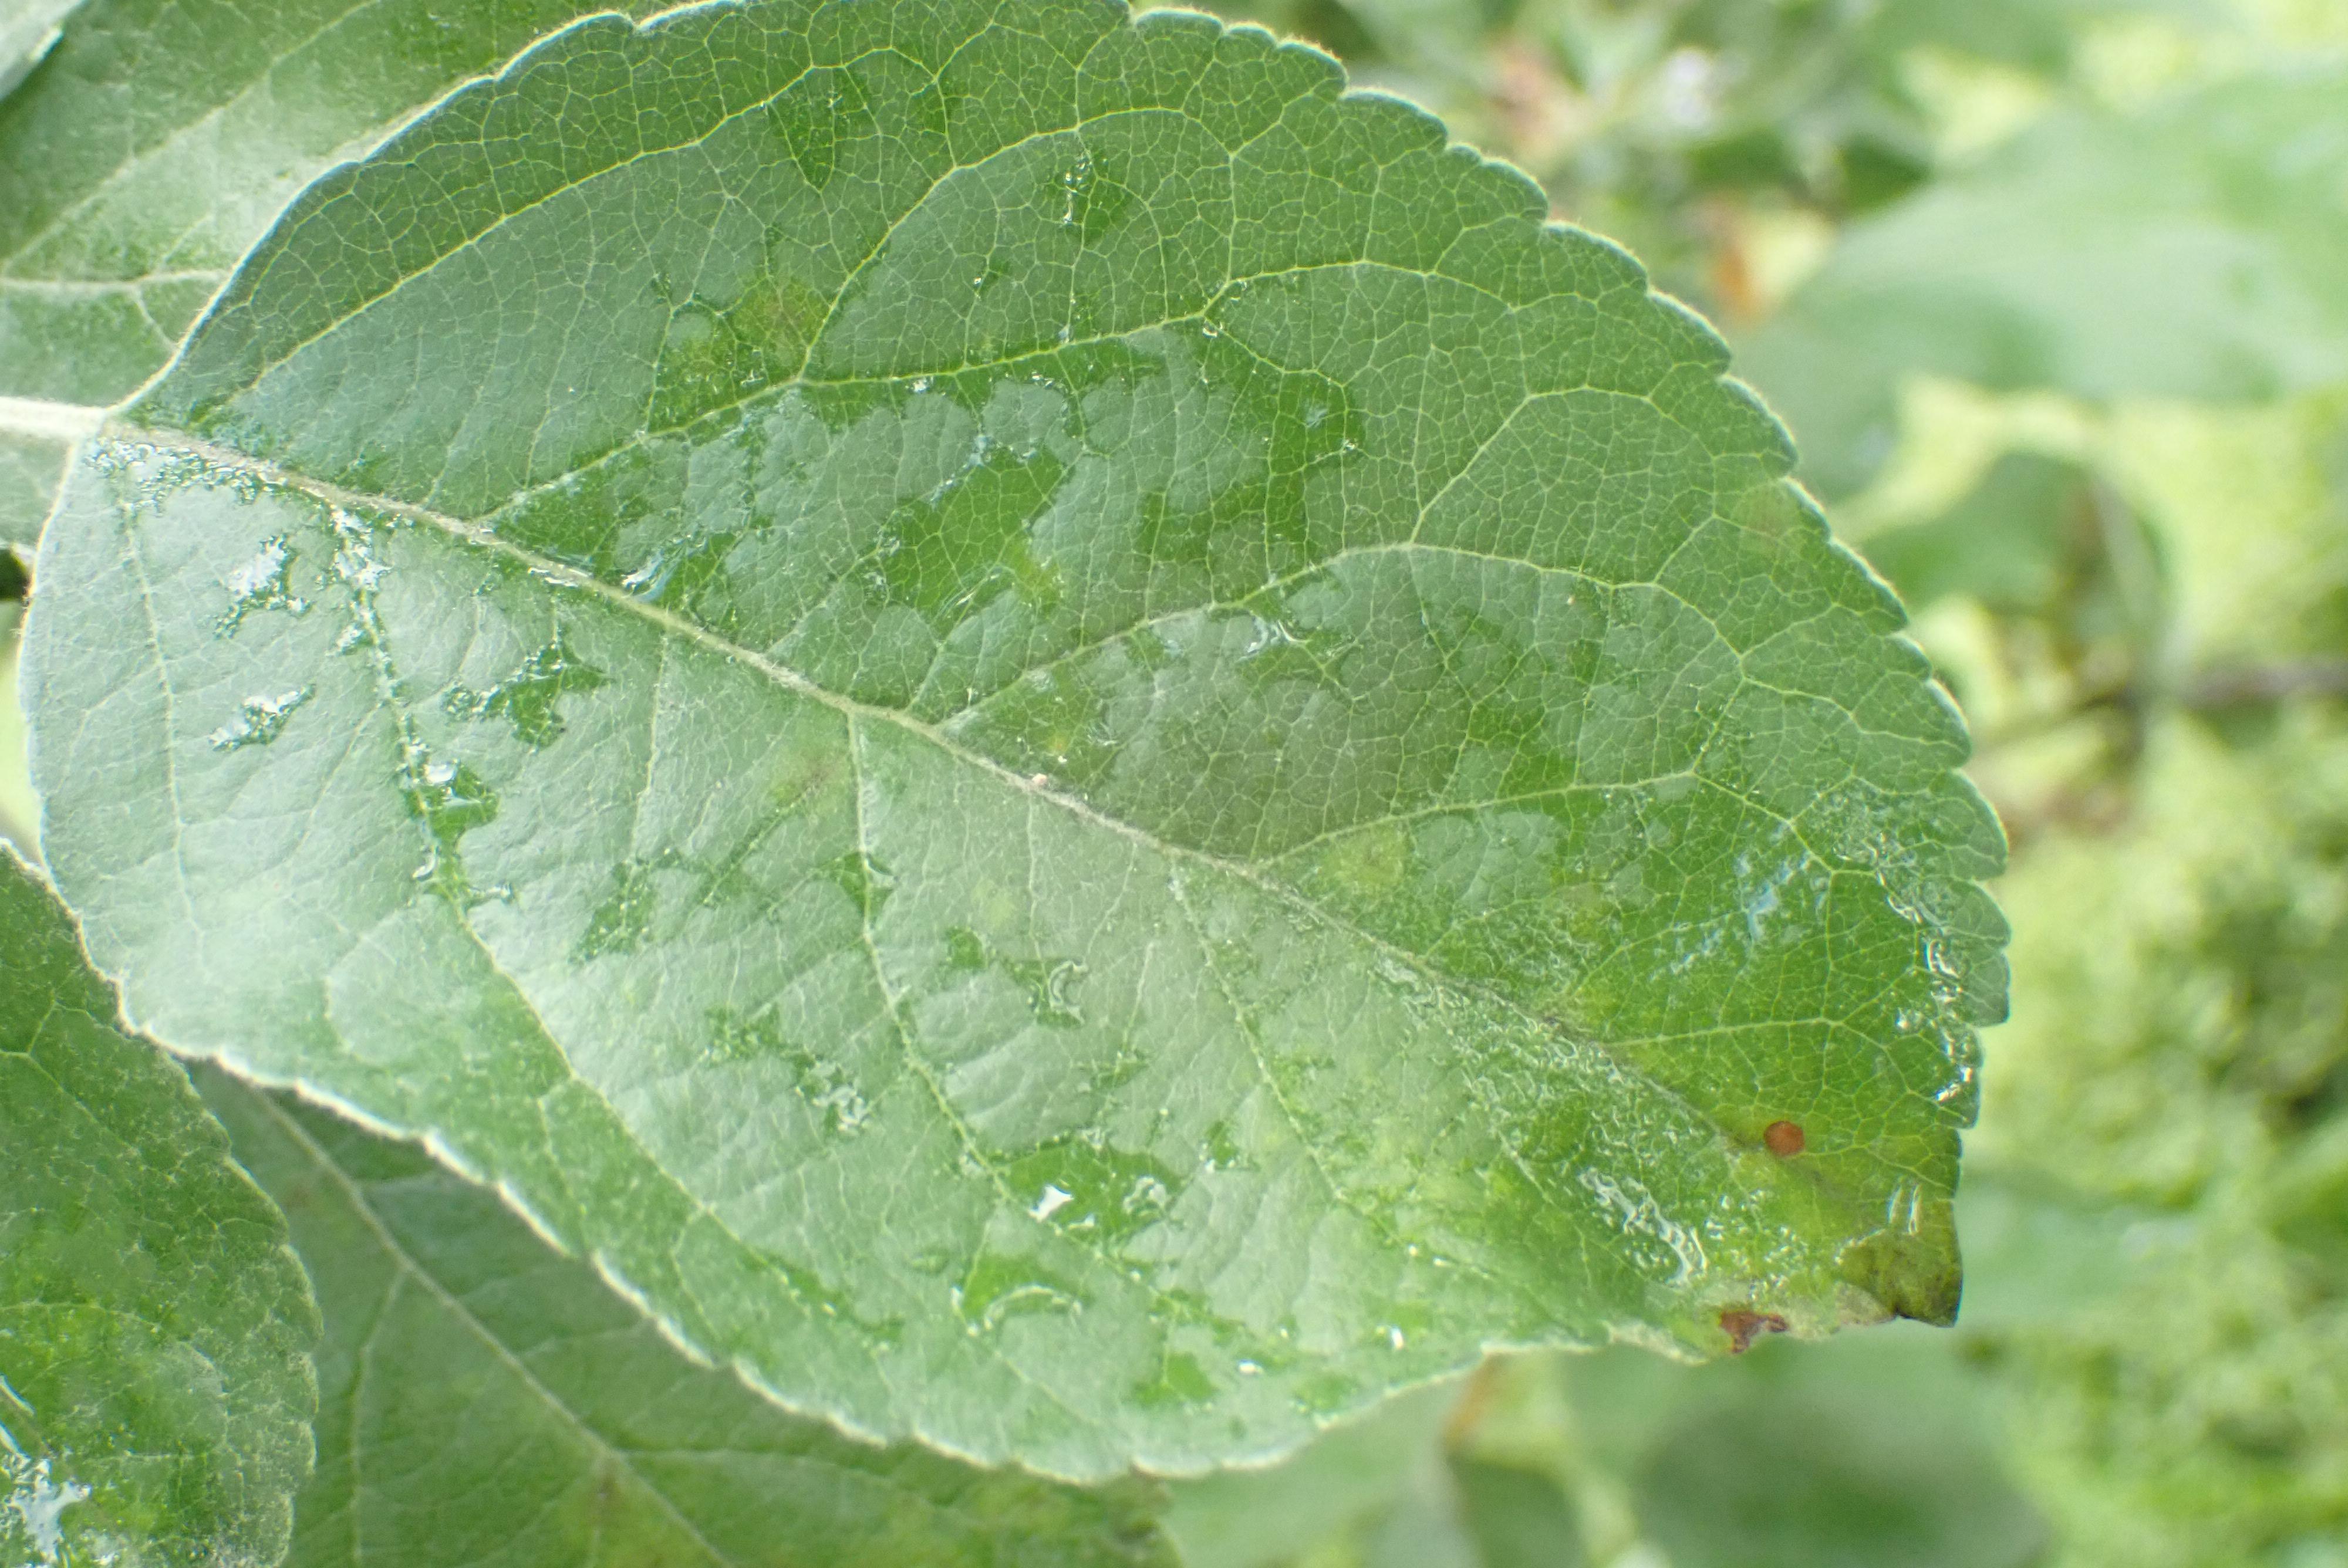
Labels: scab